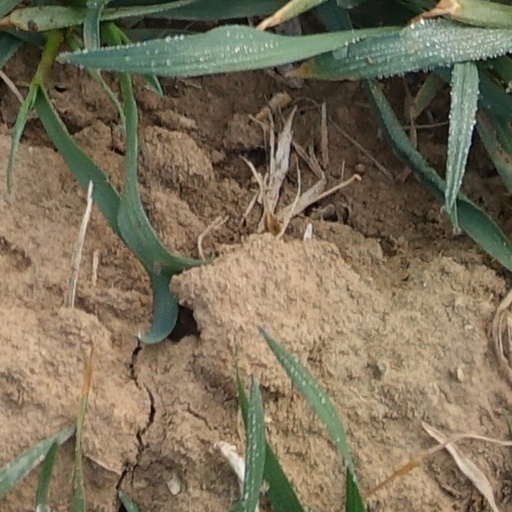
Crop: wheat